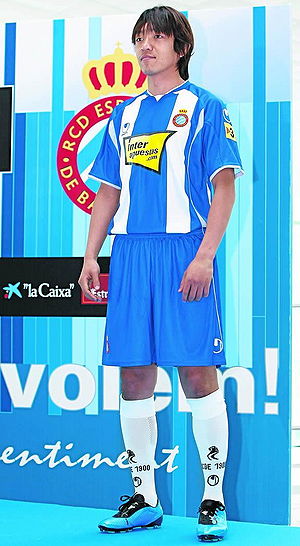
Shunsuke Nakamura
Shunsuke Nakamura er en japansk fodboldspiller, der spiller som midtbanespiller hos klubben Yokohama Marinos. Han har spillet for klubben siden februar 2010. Han har tidligere spillet for Reggina i Italien, skotske Celtic F.C. samt spanske RCD Espanyol.